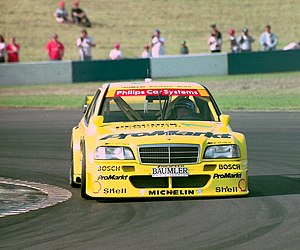
Kurt Thiim
Kurt Thiim under løb i Melbourne i 2008
Kurt Thiim er en dansk racerkører.